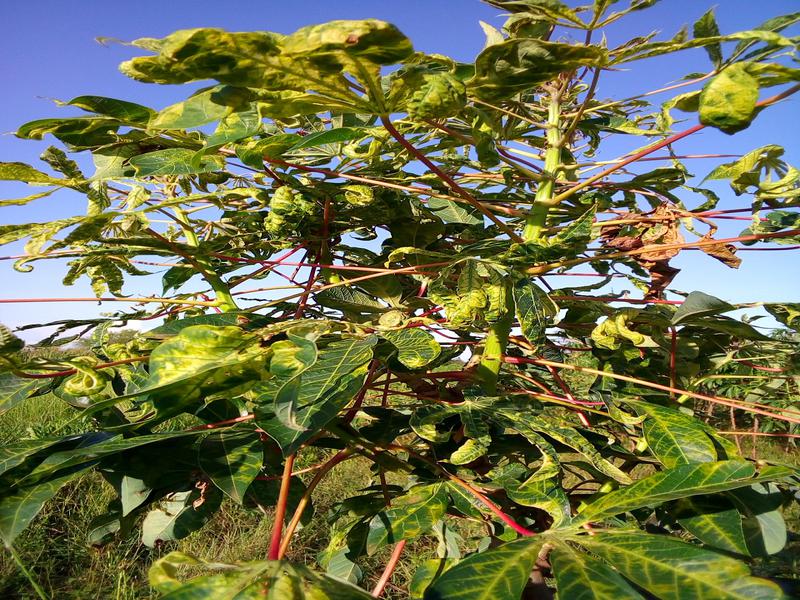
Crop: cassava
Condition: mosaic_disease